Sri Lanka Navy

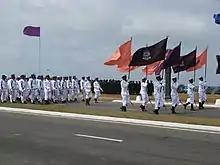
Sri Lanka Navy personnel on Independence Day parade.

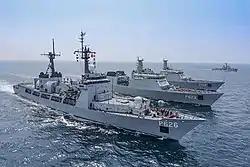
SLNS Gajabahu (P626), SLNS Sayurala (P623) and SLNS Sindurala (P624) during 2022 Colombo Naval Exercise. SLNS Samudura (P261) also visible in the distance.

At the begin of the civil war in the 1980s the navy found itself poorly equipped to face the new threats the LTTE created. It found itself engaging in anti-smuggling operations to counter LTTE gun running between India and Sri Lanka. As the larger gun boats proved ineffective against faster small boats used by the LTTE with outboard motors, the navy began deploying small boats with waterjets and inshore patrol boats armed with machine guns to police its waters. The LTTE responded with mounting machine guns and attacking the navy boats. This began an asymmetric war at sea, taking place primarily in the coastal waters among small boats of the navy and the LTTE naval arm the Sea Tigers. The decades long conflict saw the escalation of the size, firepower and speed of the boats with new techniques deployed by both sides. The Sea Tigers mastered the art of using sophisticated suicide crafts against naval vessels both small and large. The navy acquired in the late 1980s Israeli Dvora-class fast patrol boats which it designated as Fast Attack Crafts (FAC). The FACs of the Fast Attack Flotilla became the workhorses of the navy's offensive and defensive operations against the Sea Tigers. In the 1990s and 2000s Super Dvora class boats were added and a locally built Colombo class was introduced in larger numbers. These proved highly successful in limiting the LTTE's use of the seas.